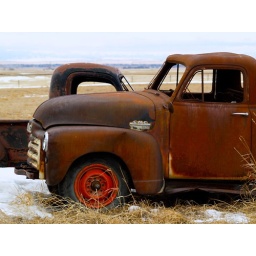
This GMC pick up truck has seen better days. Spotted in field north of Blackie, Alberta.